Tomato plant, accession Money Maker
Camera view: bottom (45 deg); turntable rotation: 0 degrees
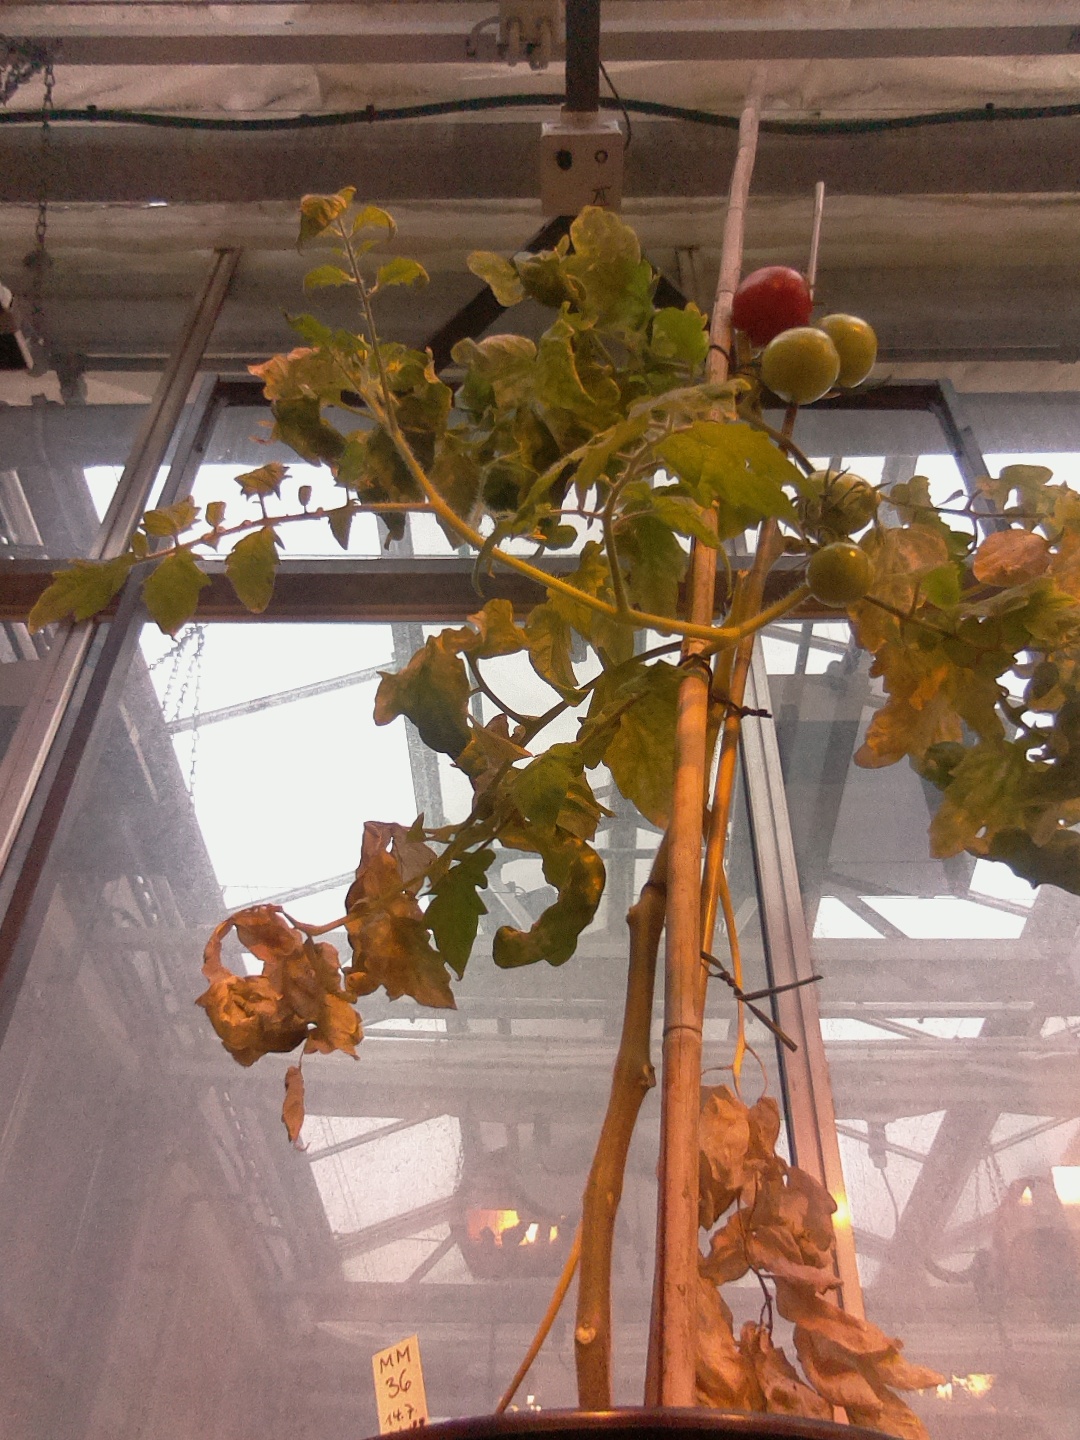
BBCH growth stage 81: 10%-20% of fruits show typical fully ripe color